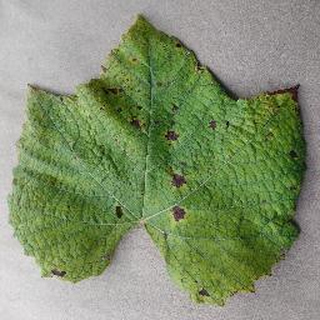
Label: grape_leaf_blight